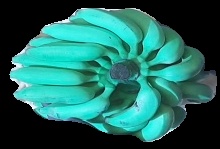
Variety: elakki-bale
Grade: grade3